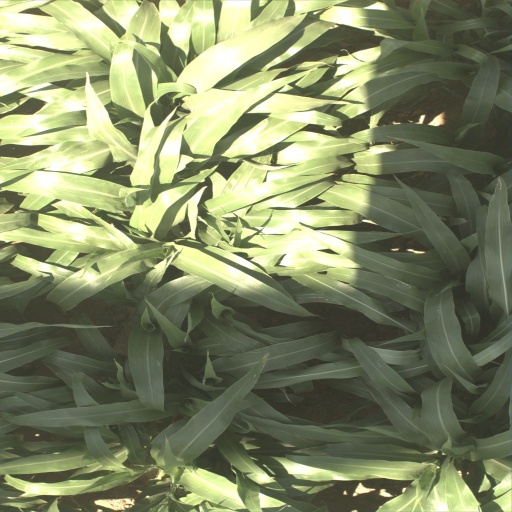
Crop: sorghum